Justin Martyr

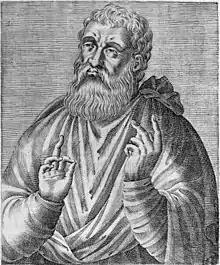
16th century engraving of Justin

He then adopted the dress of a philosopher himself and traveled about teaching. During the reign of Antoninus Pius (138–161), he arrived in Rome and started his own school. Tatian was one of his pupils. In the reign of Marcus Aurelius, after disputing with the cynic philosopher Crescens, he was denounced by the latter to the authorities, according to Tatian (Address to the Greeks 19) and Eusebius (HE IV 16.7–8). Justin was tried, together with six friends (two of them slaves educated by him; Euelpistus and Hierax), by the urban prefect Junius Rusticus, and was beheaded. Though the precise year of his death is uncertain, it can reasonably be dated by the prefectural term of Rusticus (who governed from 162 to 168). The Christian "Martyrdom of Justin" reports a record of the trial.